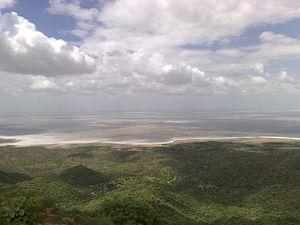
Le Rann de Kutch est un marais salé saisonnier du Nord-Ouest de l'Inde, dans le district de Kutch de l'État du Gujarat, et du Sud-Est du Pakistan, dans la province du Sind. Le site est reconnu en tant que site Ramsar depuis le 5 novembre 2002.